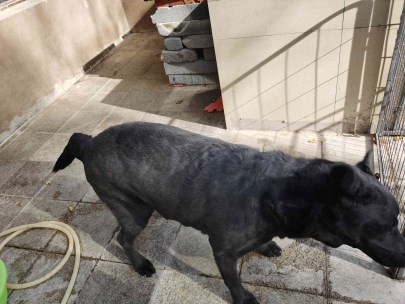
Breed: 3580-n000122-Labrador_retriever